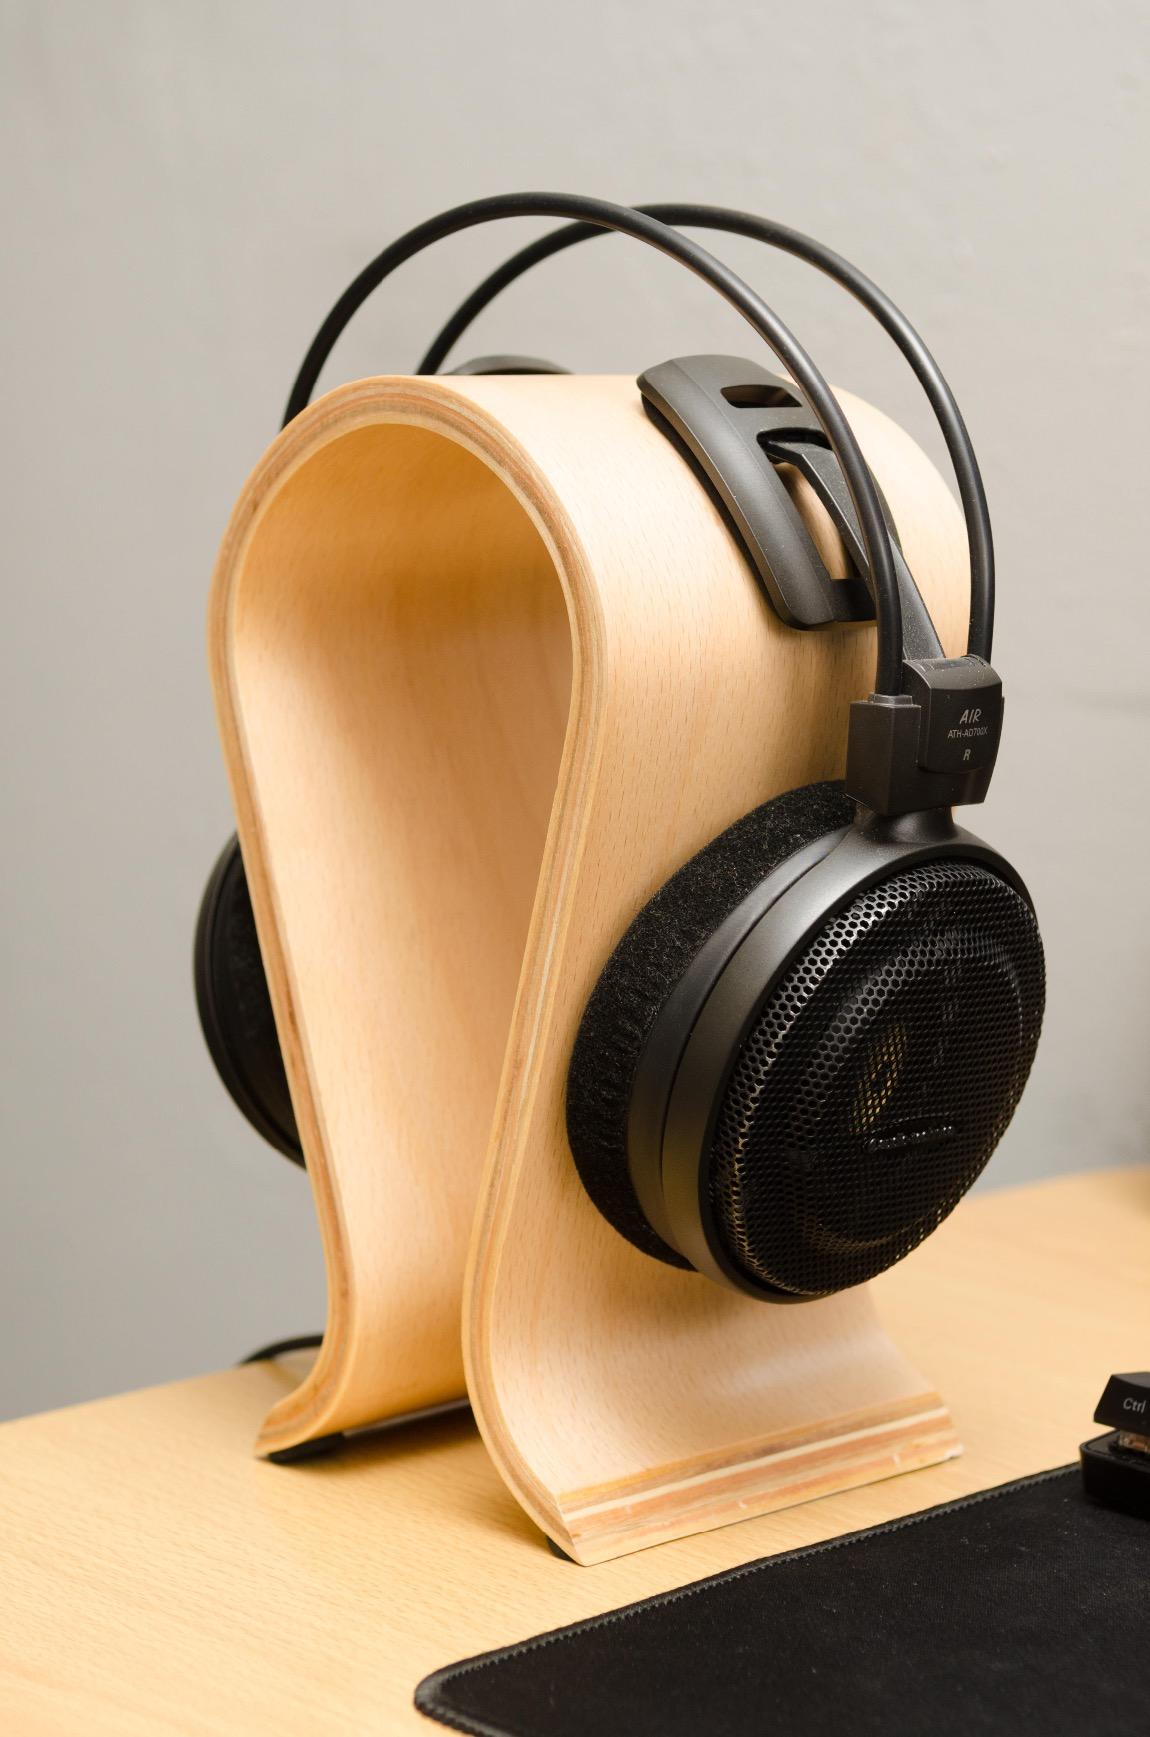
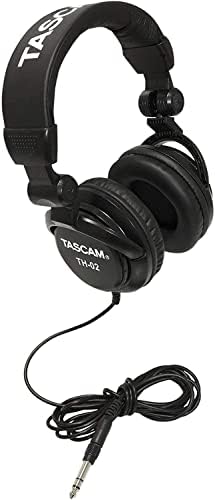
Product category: headphones
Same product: no